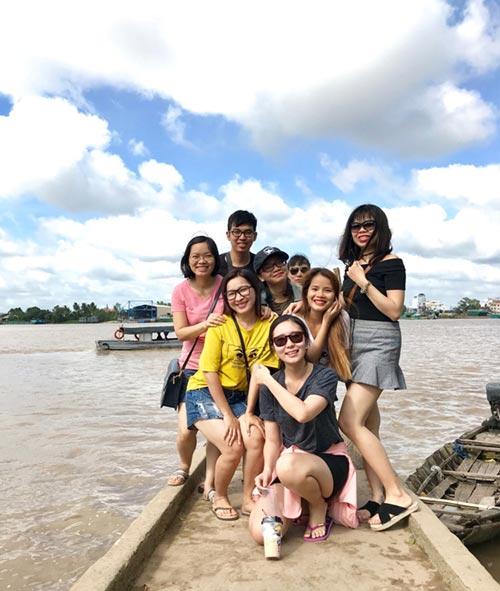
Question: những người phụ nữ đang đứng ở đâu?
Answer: ở trên một con thuyền đang ở giữa một con sông